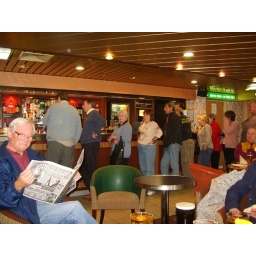
every one at the bar having a hair of the dog ,Maggie in the